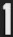
Number: 1